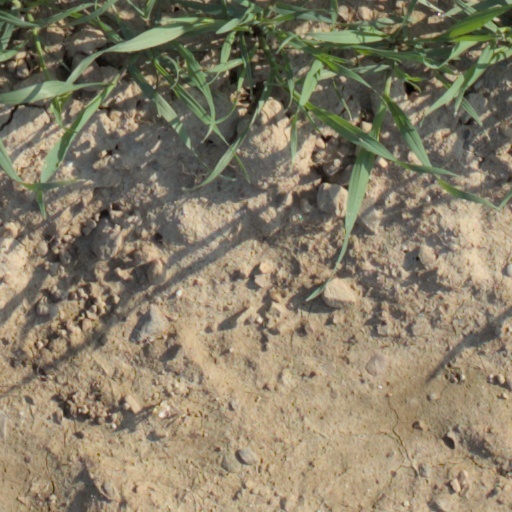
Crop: wheat